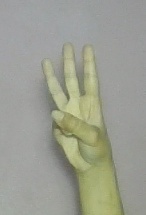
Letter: thaa